Zombi 2

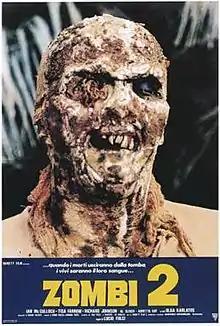
Italian theatrical release poster

Zombi 2 is a 1979 English-language Italian zombie film directed by Lucio Fulci. It was adapted from an original screenplay by Dardano Sacchetti to serve as a sequel to George A. Romero's "Dawn of the Dead" (1978), which was released in Italy under the title "Zombi". It stars Tisa Farrow, Ian McCulloch, and Richard Johnson, and features a score by frequent Fulci collaborator Fabio Frizzi.